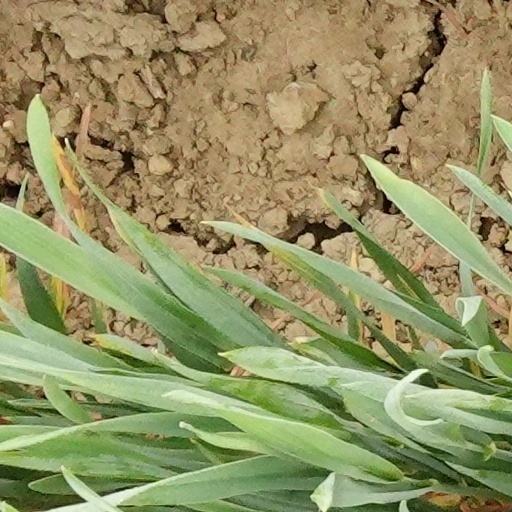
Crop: wheat